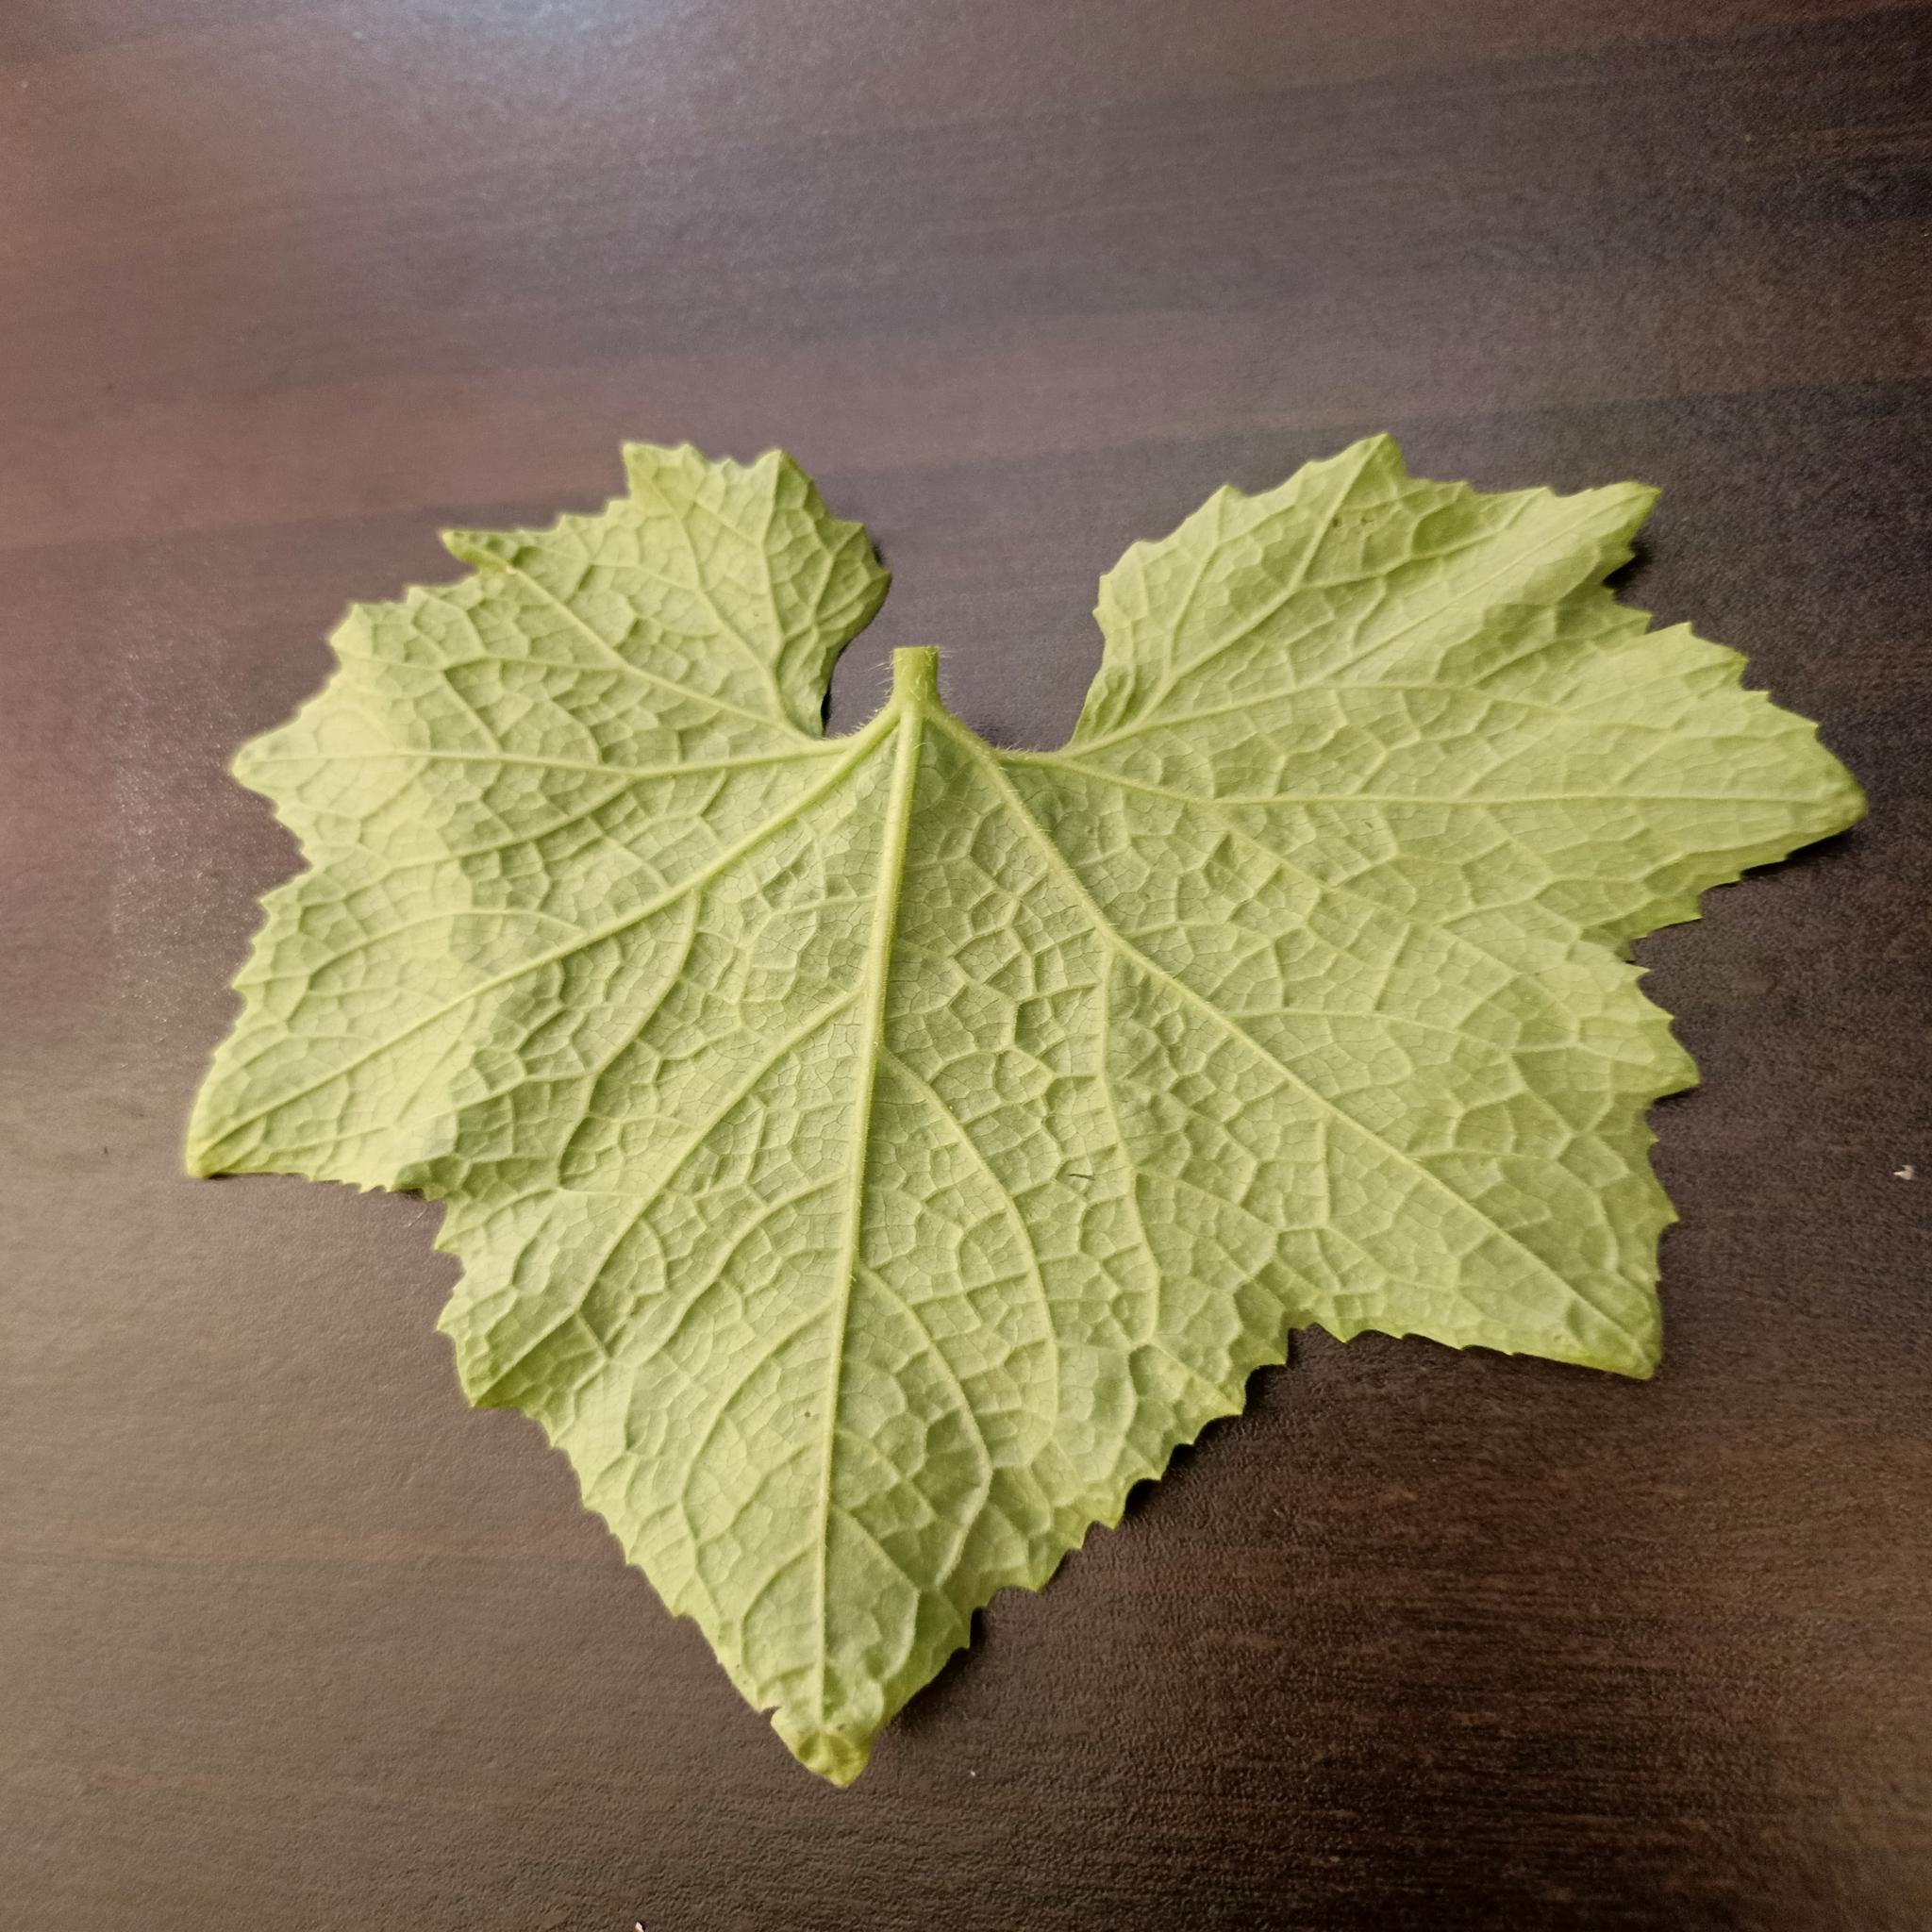
Label: Healthy